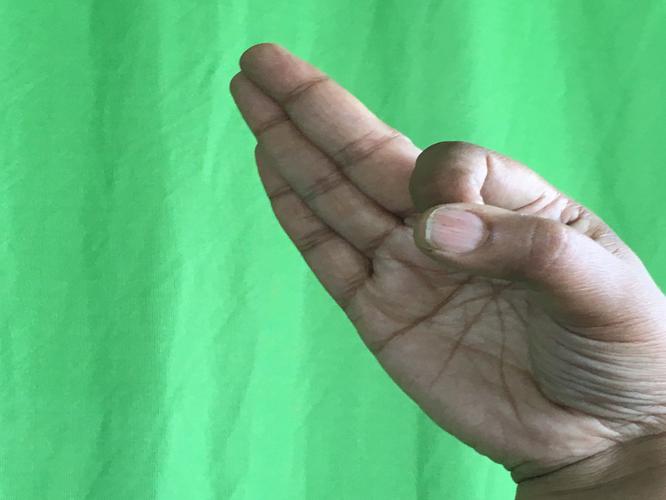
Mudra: Aralam
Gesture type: single_hand